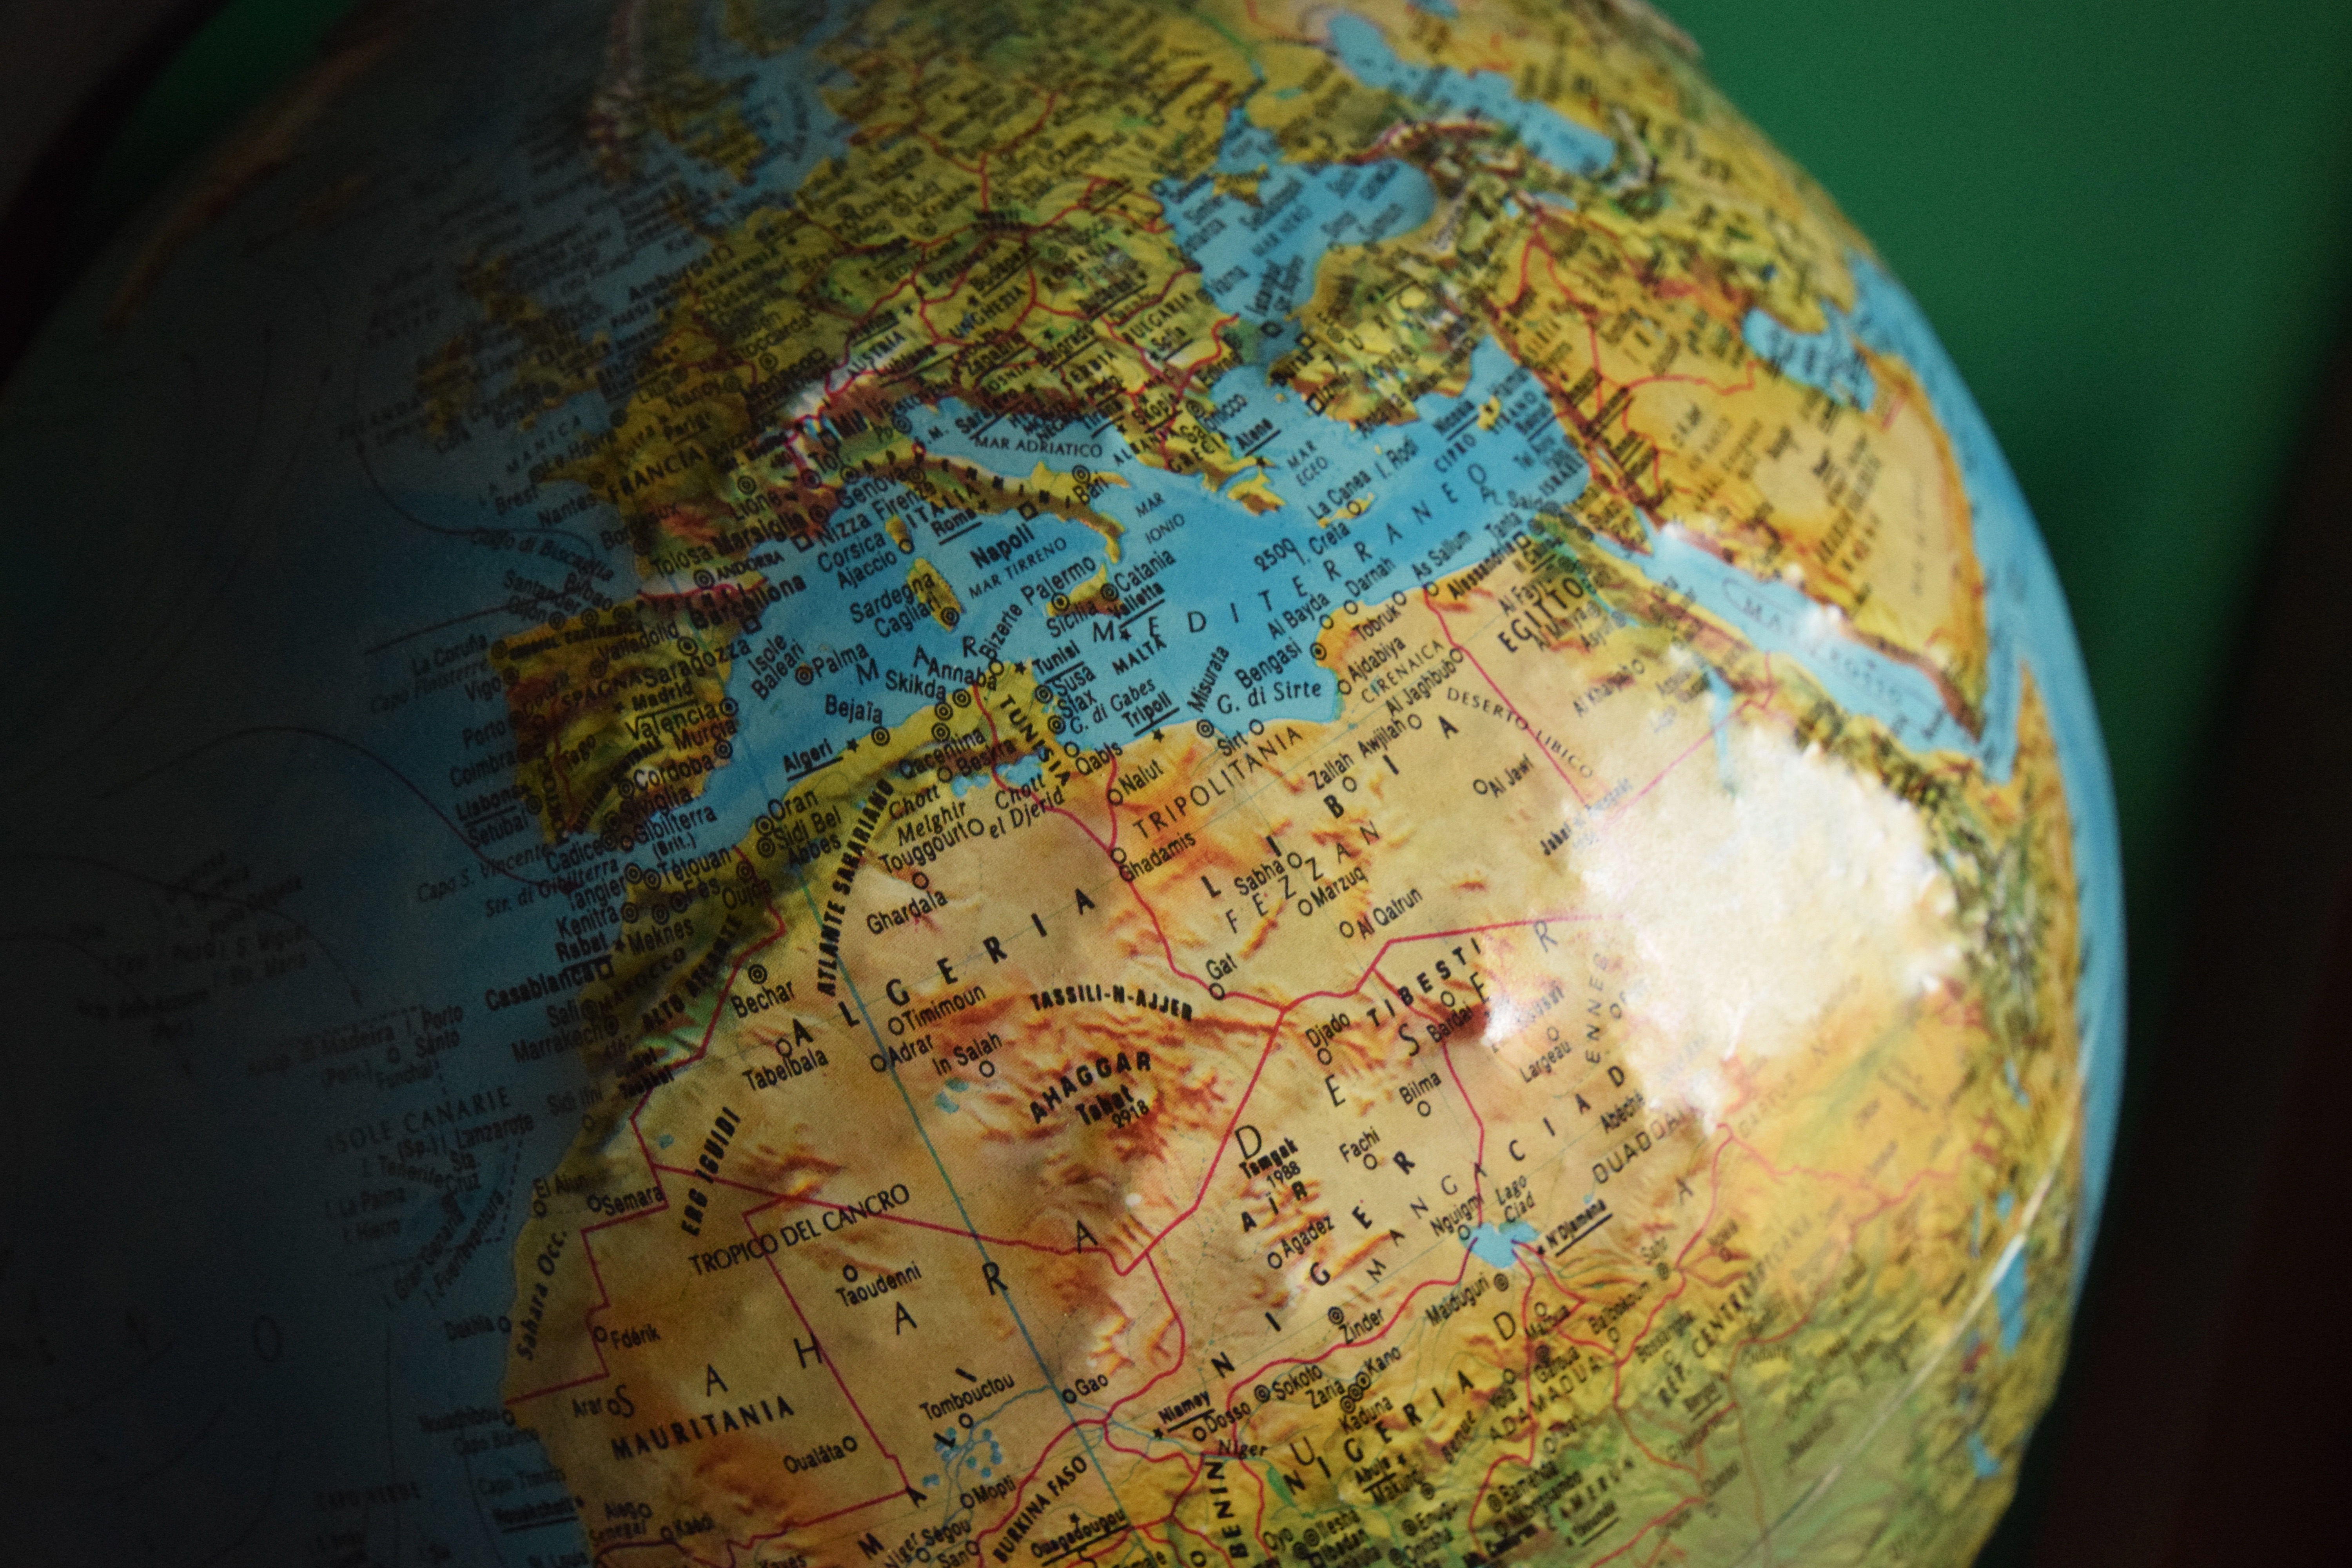
atmosphere, circle, globe, world, earth, planet, astronomical object